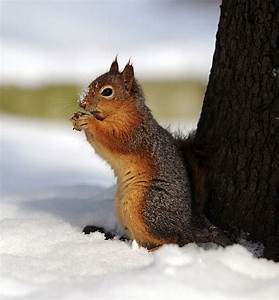
Label: squirrel